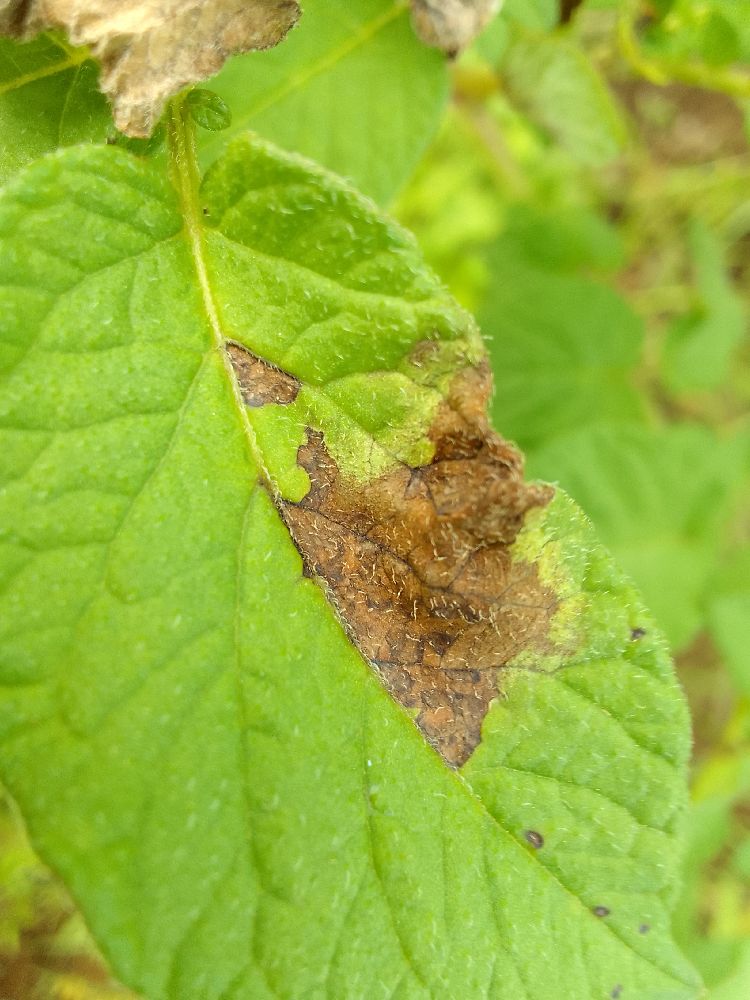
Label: Late blight